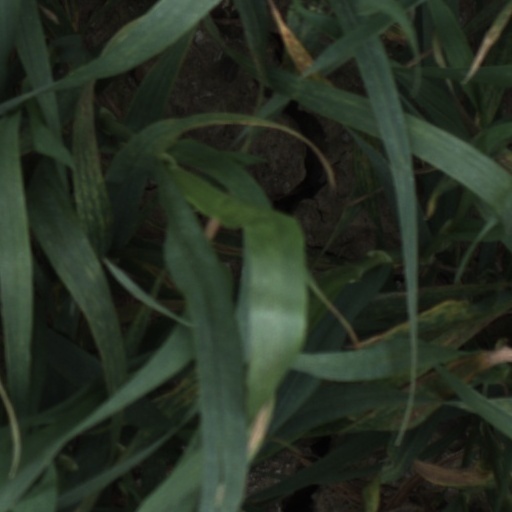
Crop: wheat